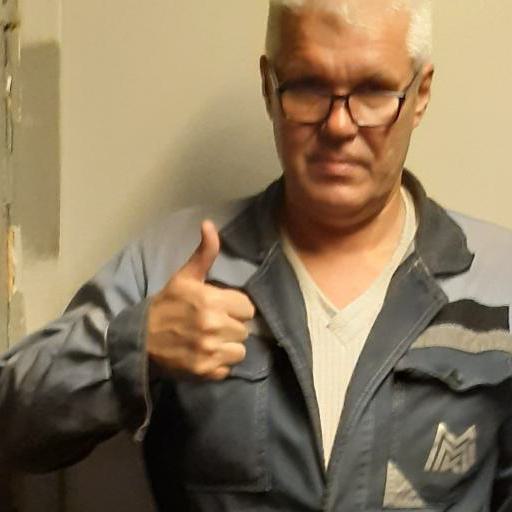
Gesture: like